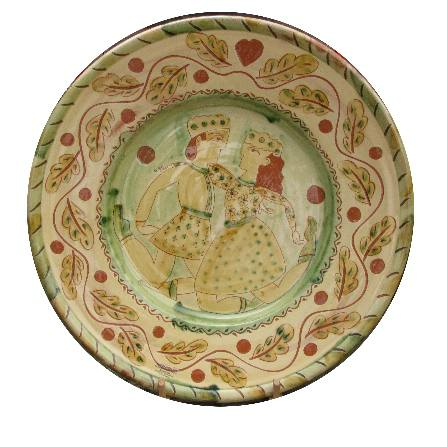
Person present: No